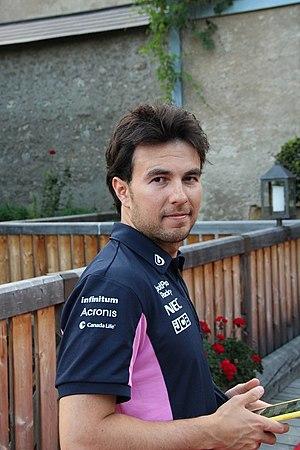
Sergio Pérez Mendoza, né le 26 janvier 1990 à Guadalajara, est un pilote automobile mexicain. Depuis 2014, il pilote pour Force India en Formule 1 et devient le premier Mexicain en Grand Prix depuis Héctor Rebaque en 1981.
Le Grand Prix automobile de Grande-Bretagne 2020 disputé le 2 août 2020 sur le circuit de Silverstone, est la 1022ᵉ épreuve du championnat du monde de Formule 1 courue depuis 1950, à l'endroit où se disputa aussi la première d'entre-elles le 13 mai 1950. Il s'agit de la soixante-et-onzième édition du Grand Prix de Grande-Bretagne comptant pour le championnat du monde de Formule 1, la cinquante-quatrième disputée sur le circuit de Silverstone et de la quatrième manche du championnat 2020.